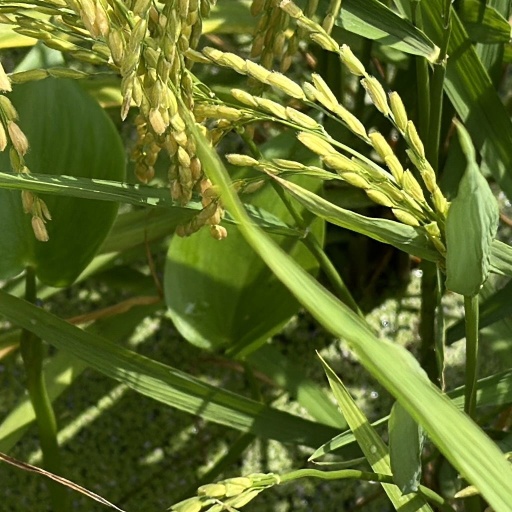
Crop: rice